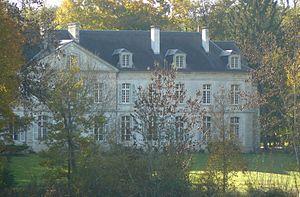
Pothières (Côte-D'Or, France) - Ancienne abbaye Pierre et Paul (détruite) - bâtiments conventuels du XVIIIe siècle (pavillon de l'abbé)
Pothières est une commune française située dans le département de la Côte-d'Or en région Bourgogne-Franche-Comté.
L'ancienne abbaye Saint-Pierre-et-Saint-Paul de Pothières est située au nord de la Bourgogne dans le département de la Côte-d'Or.